Korzok Monastery

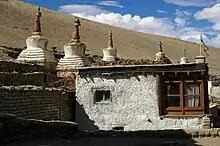
A number of chortens in Korzok village

Korzok monastery as seen now is said to have been re-built in the 19th century on the right bank of the Tsomoriri River. The old monastery was built on a gentle slope, unlike other monasteries that are generally perched on hill tops. An impressive "photong" is also located near to the Gompa. A number of chortens are also seen near the monastery. Korzok settlement is considered one of the oldest settlements of the world at this elevation.